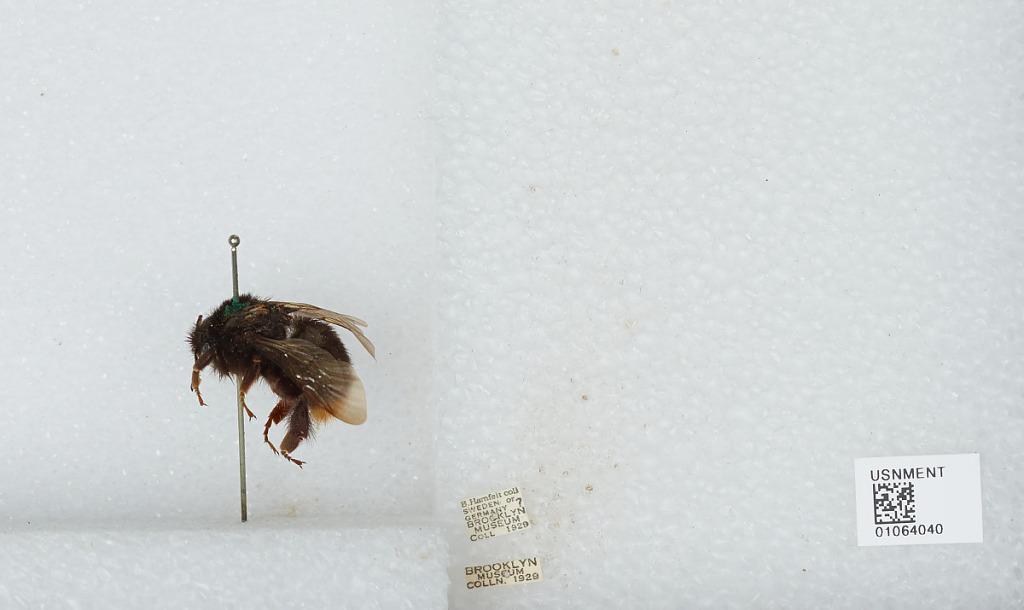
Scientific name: Bombus sp.
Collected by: B. Hamfelt
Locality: Sweden or Germany